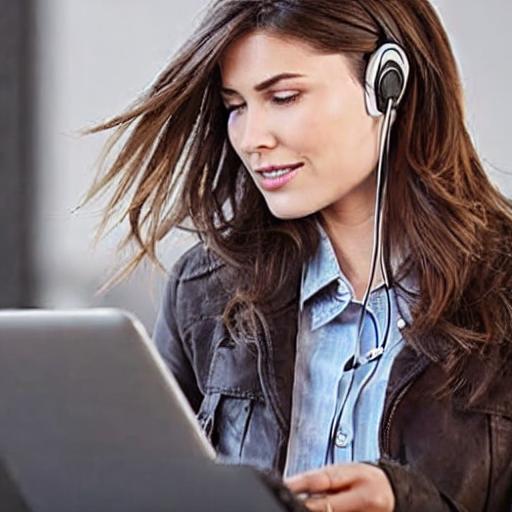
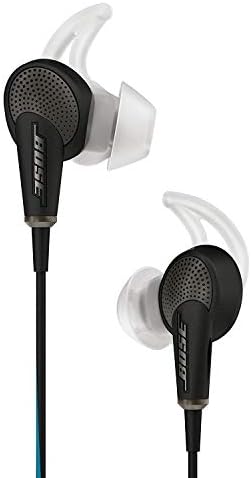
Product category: headphones
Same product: no